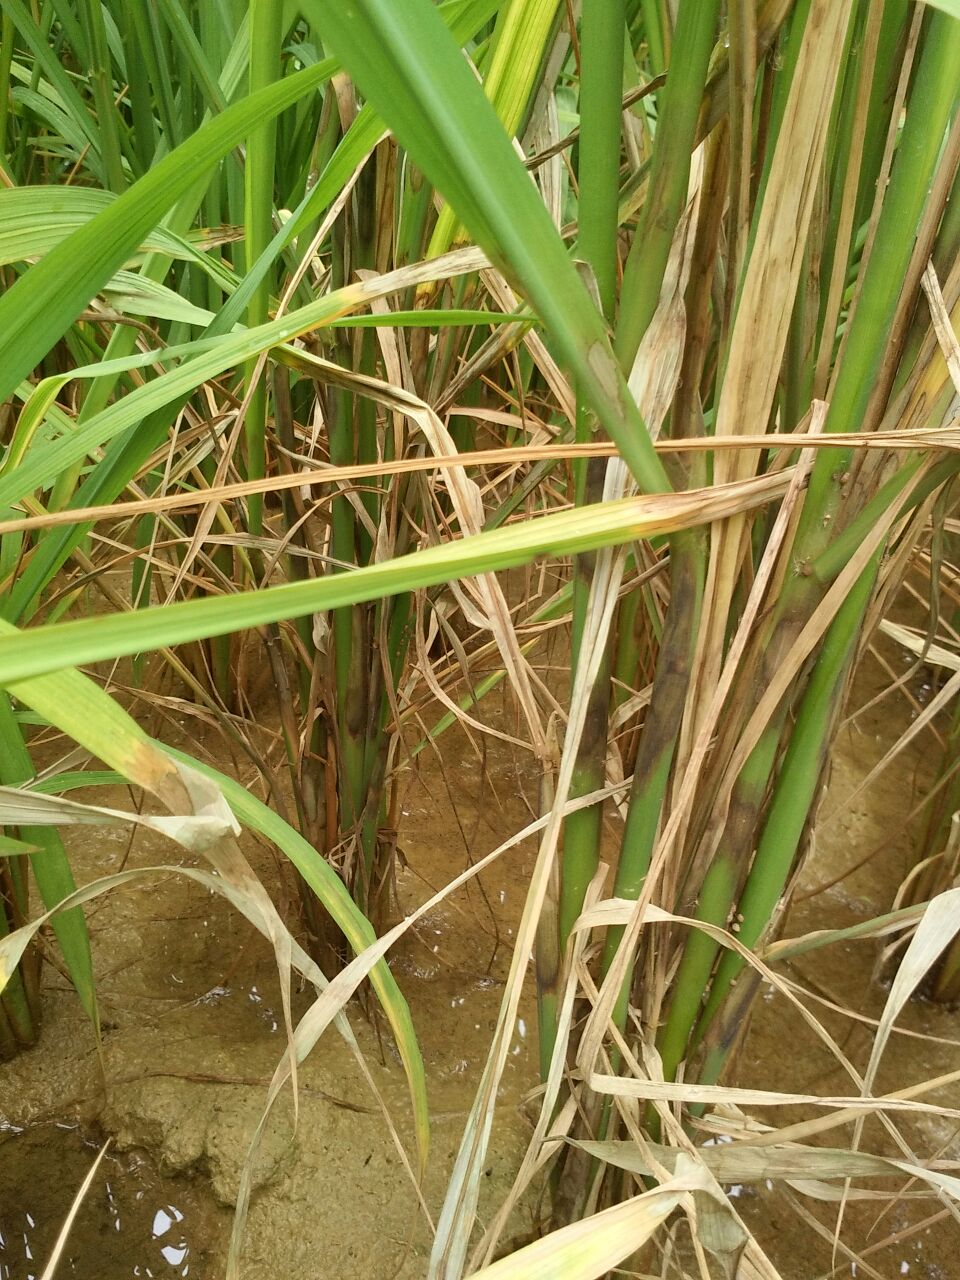
Plant: Rice
Disease: rice sheath blight